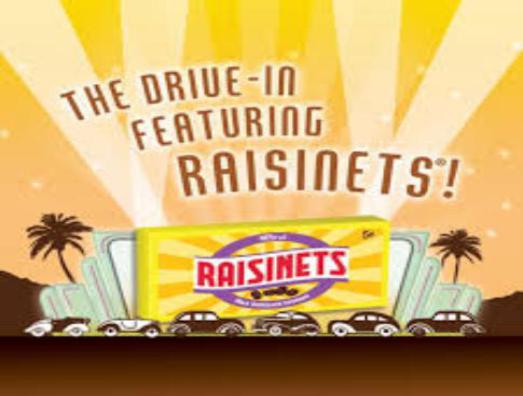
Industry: Food